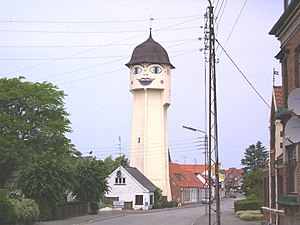
Sakskøbing
Vandtårnet i Sakskøbing, Sakskøbing Kommune, Lolland.
Sakskøbing er en købstad og stationsby på det nordøstlige Lolland med 4.670 indbyggere, beliggende i Guldborgsund Kommune under Region Sjælland. Byen befinder sig på begge sider af en smal fjordpassage i Sakskøbing Fjord, der mod nordvest munder ud i Smålandsfarvandet og mod sydøst løber sammen med Sakskøbing Å. På overgangsstykket ved Sakskøbing Havn binder en bro de to bydele sammen via Brogade, og øst-vest gennemskæres byen af en lang hovedgade.